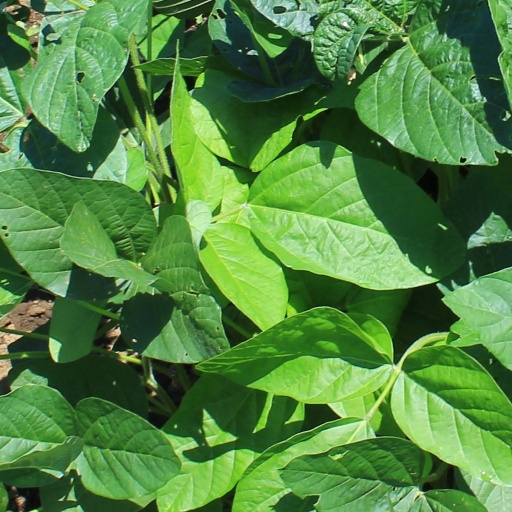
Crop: soybean